Fifth Chinese Daughter

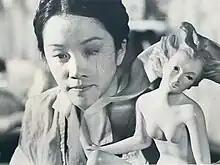
Freda Foh Shen as Jade Snow Wong in PBS's half-hour special "Jade Snow" (1976)

The success of the book led it to being translated into several Asian languages by the U.S. State Department and Wong being sent on a four-month speaking tour of Asia in 1953, to promote the book. In 2004, the "Fifth Chinese Daughter" was published in China by Yilin Press under the title "Chinese Daughter A Wu".